Wayne B. Phillips

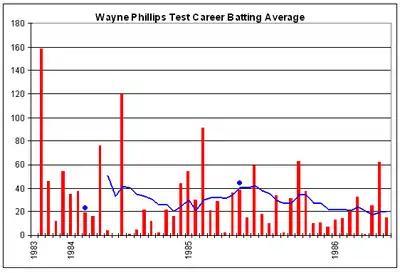
Wayne Phillips' Test career batting performance

Philips went on to score runs for South Australia until the early 1990s. He concentrated on batting although he occasionally returned to wicketkeeping.